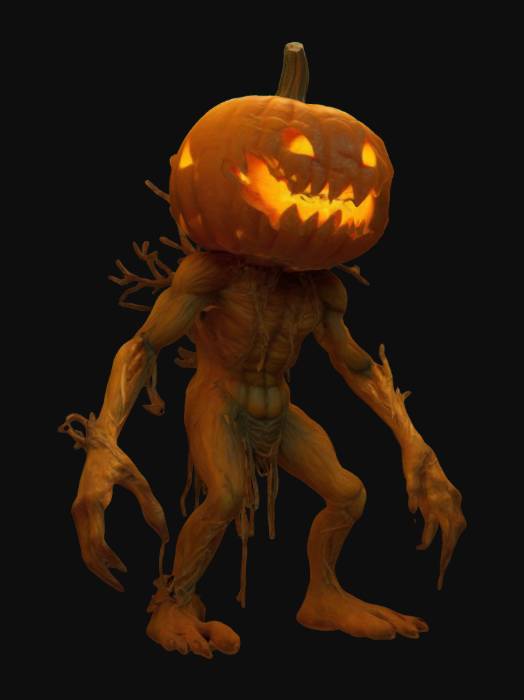
미적 점수 (1~10점): 8